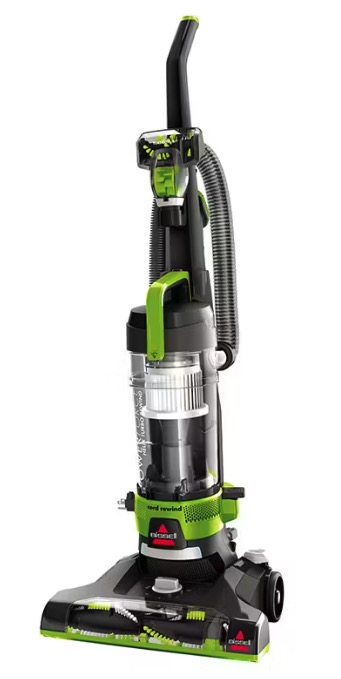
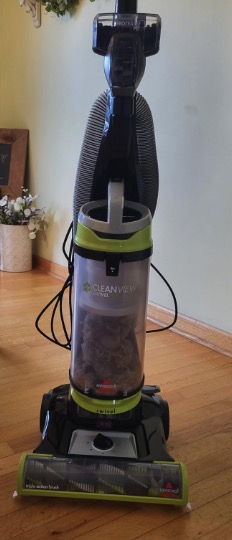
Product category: items_vacuum
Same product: no